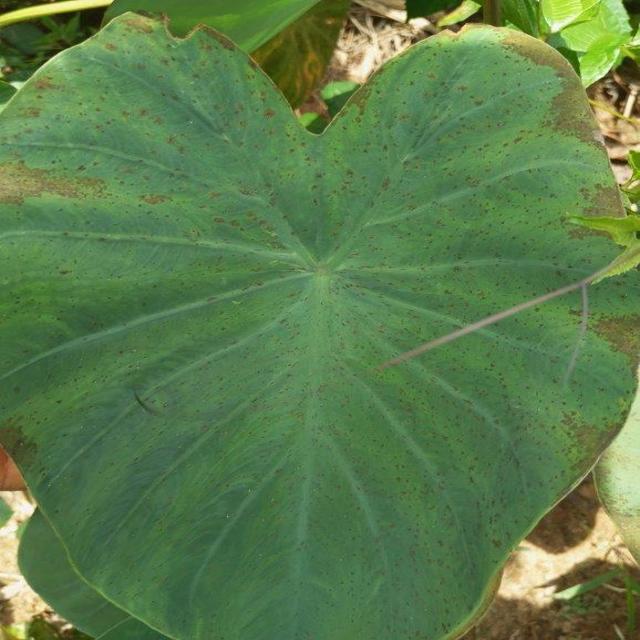
Label: Early_Blight